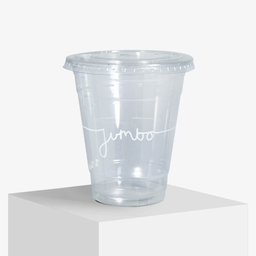
Label: plastic